Electoral district XI (Croatian Parliament)

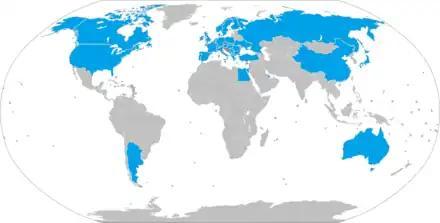
Map of 2020 Croatian parliamentary election diaspora

Special electoral district for election representatives by Croatian citizens who do not reside in Croatia.